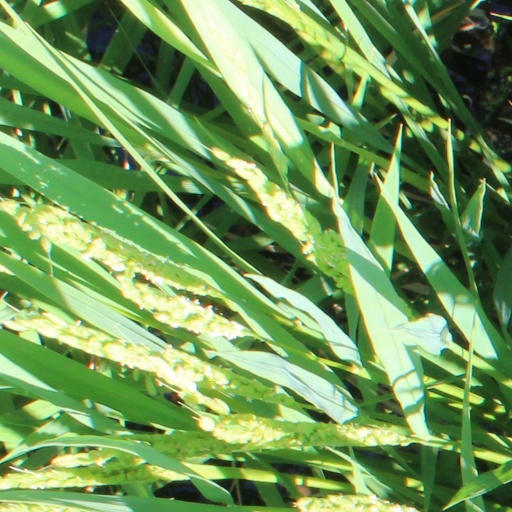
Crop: rice